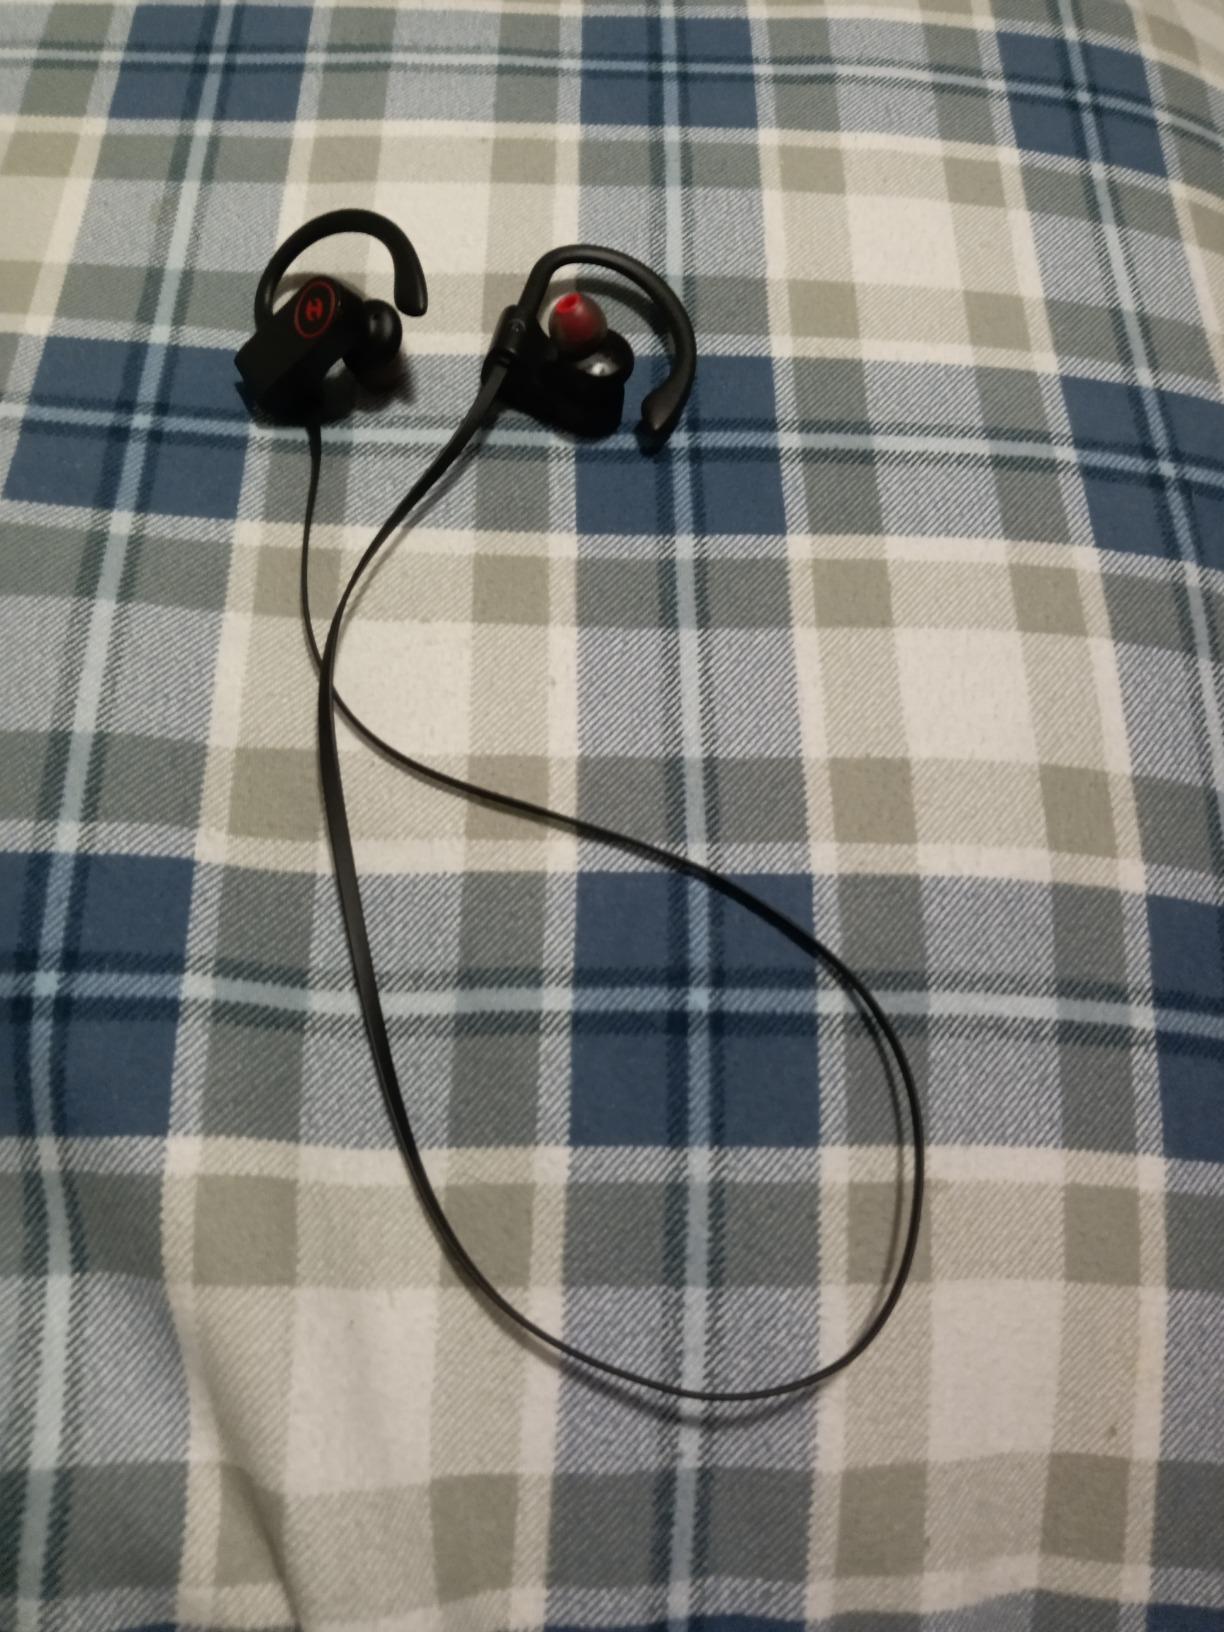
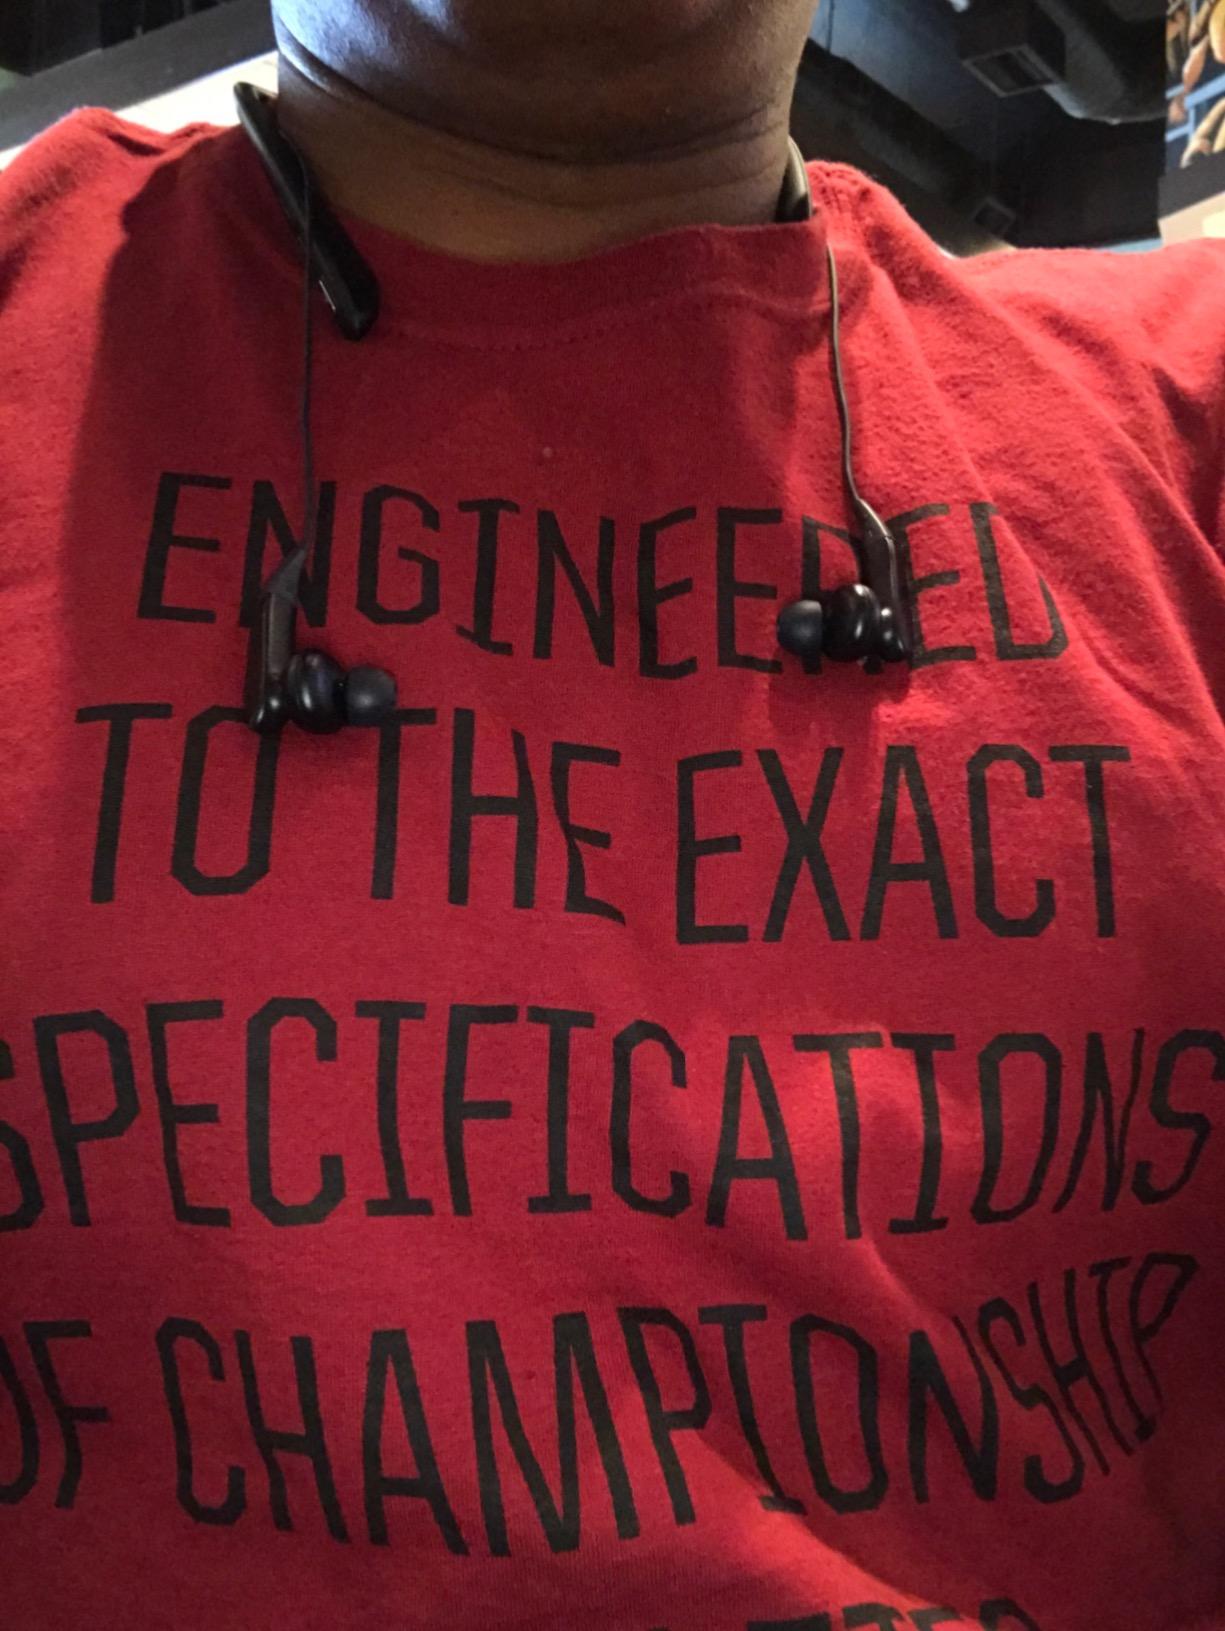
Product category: headphones
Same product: no